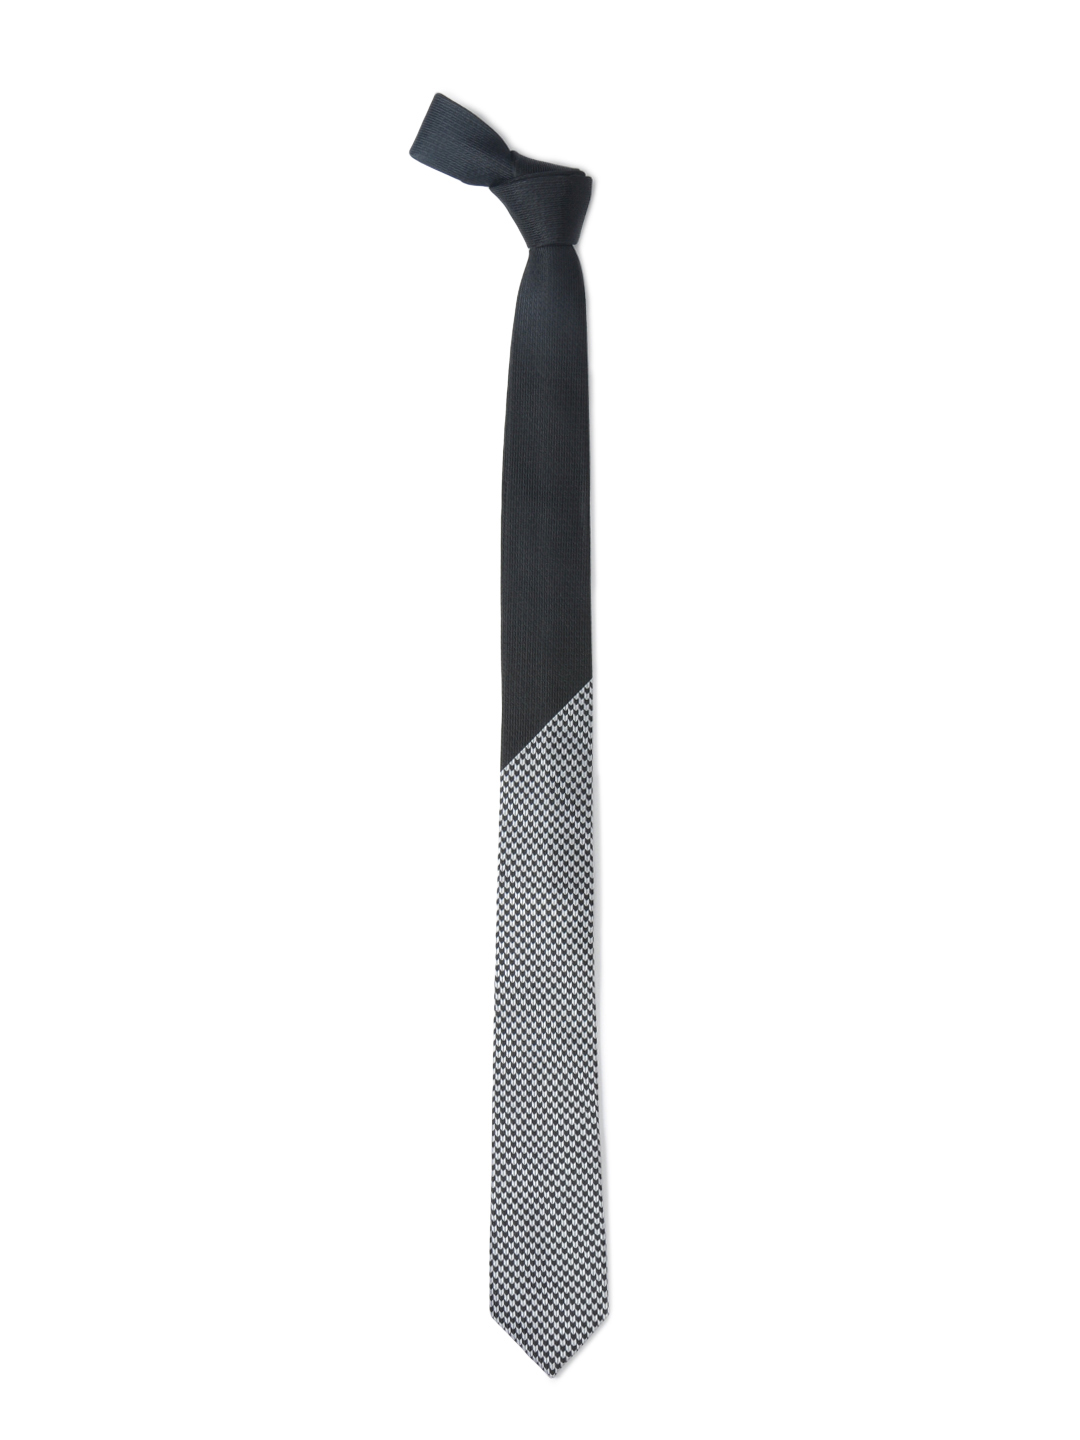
Hakashi Men Black Silk Tie
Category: Accessories / Ties / Ties
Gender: Men
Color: Black
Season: Summer 2012
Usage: Casual